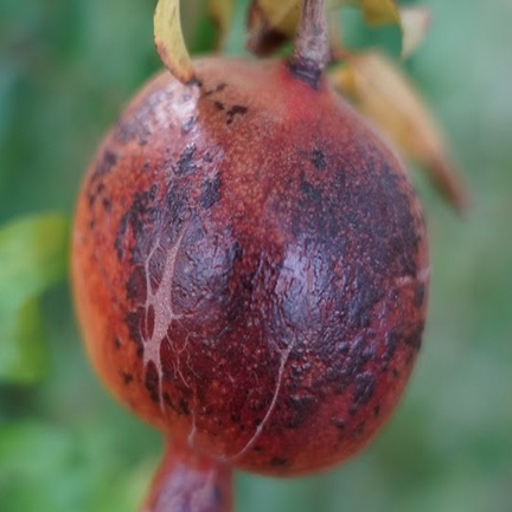
Label: Sunburn